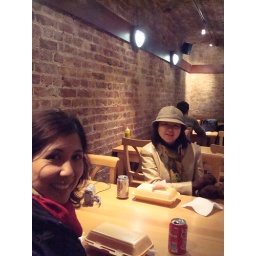
by tower bridge area